Tord Lundström

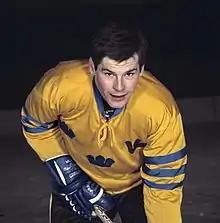
Tord Lundström

Growing up in Kiruna, Sweden, Lundström attributed his love of hockey began after watching Eilert Määttä win the 1957 World Cup. Although he played hockey, Lundström was also interested in football and wrestling.